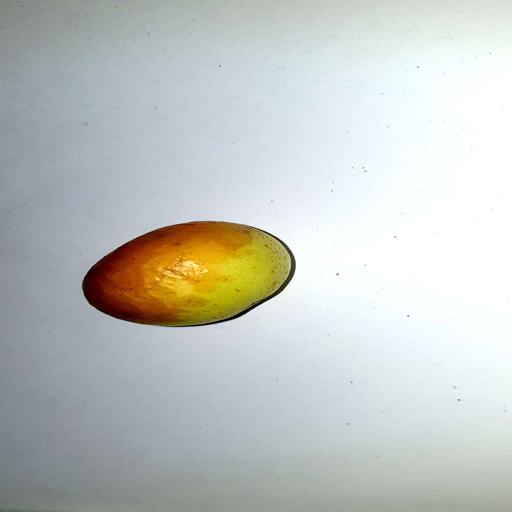
Label: healthy